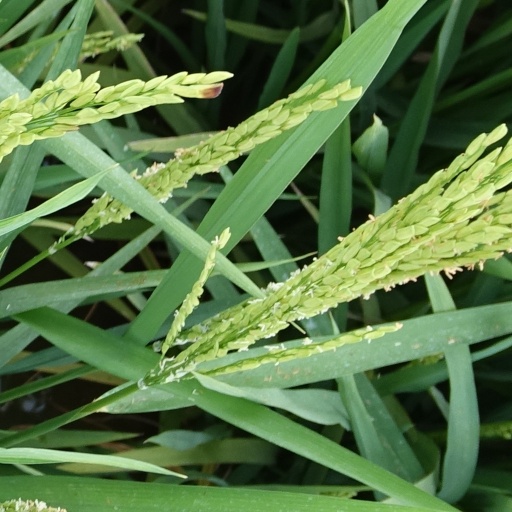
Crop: rice